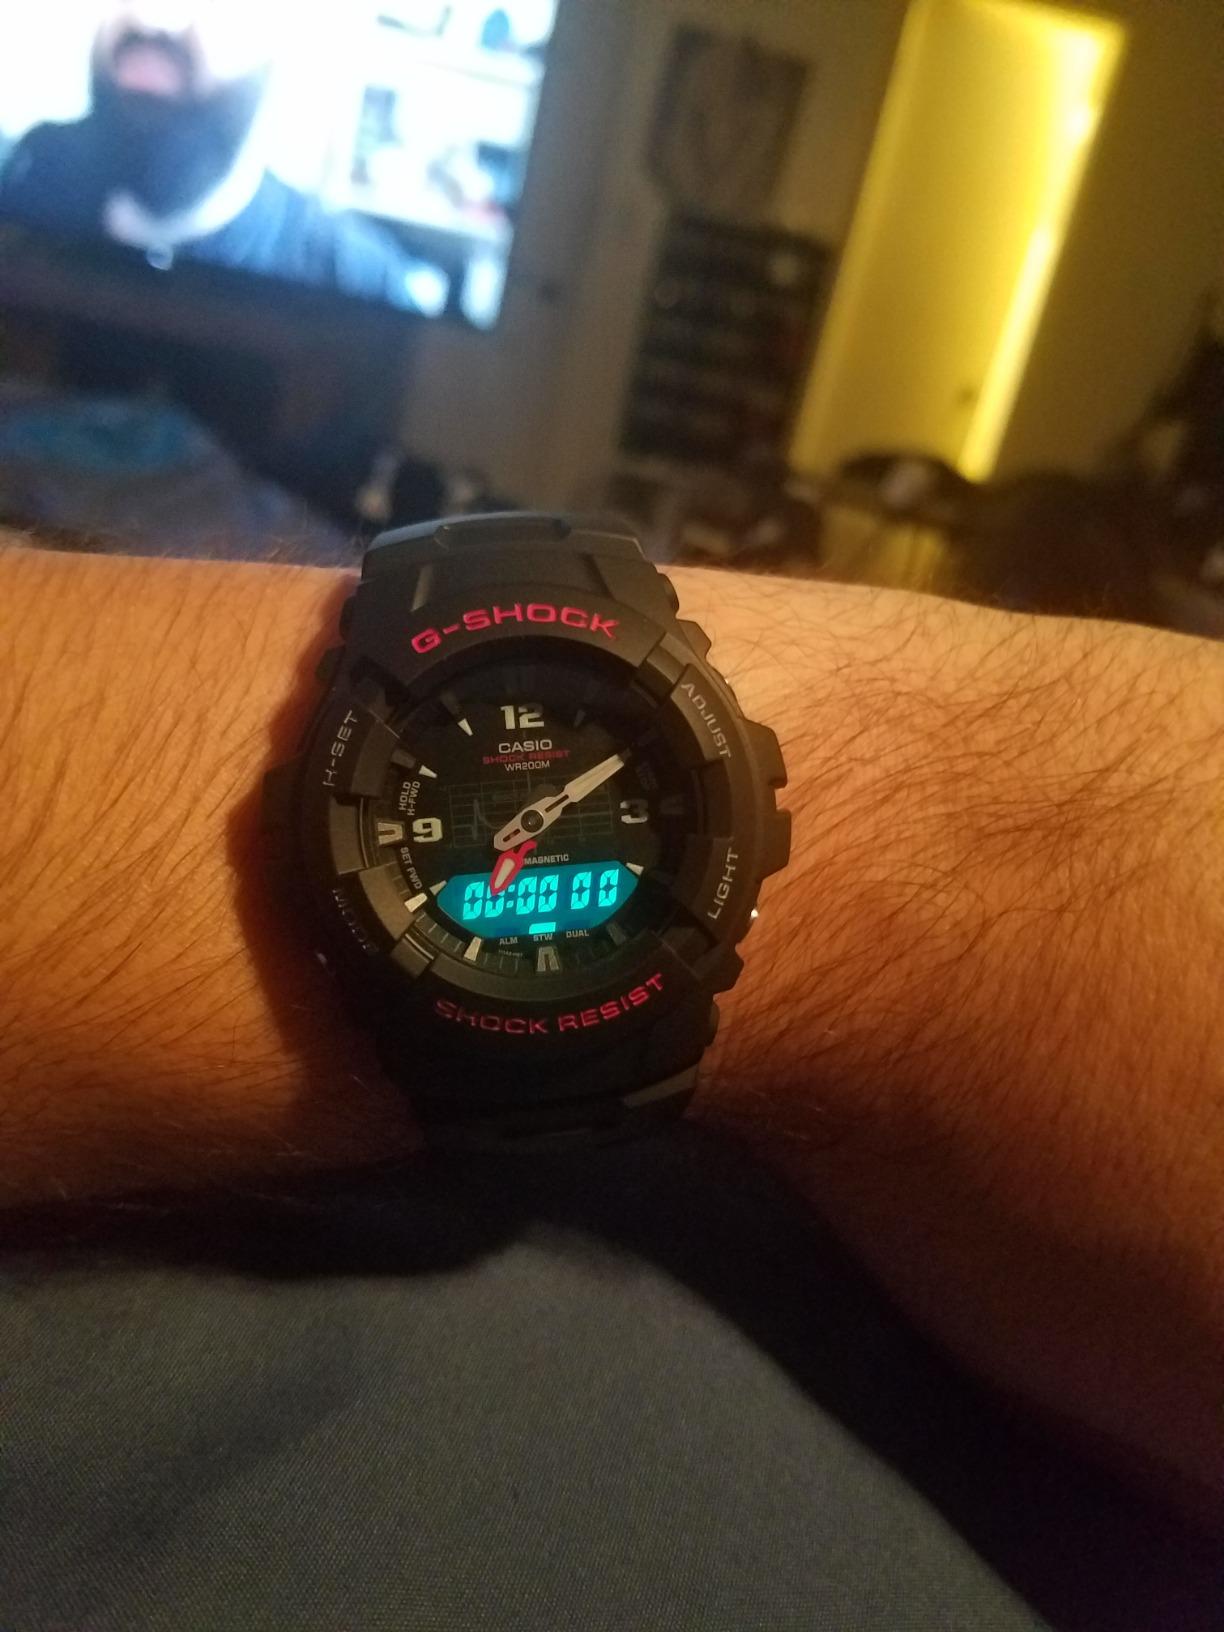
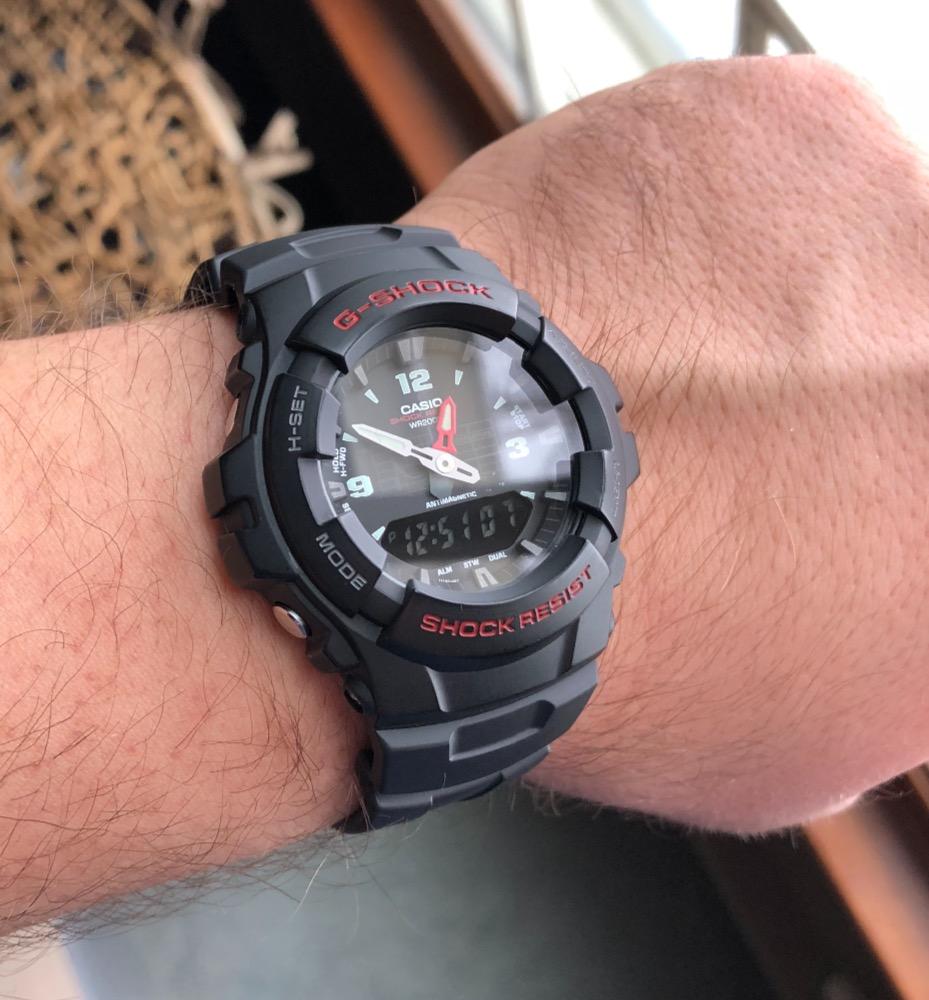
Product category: accessories_watch
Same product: yes